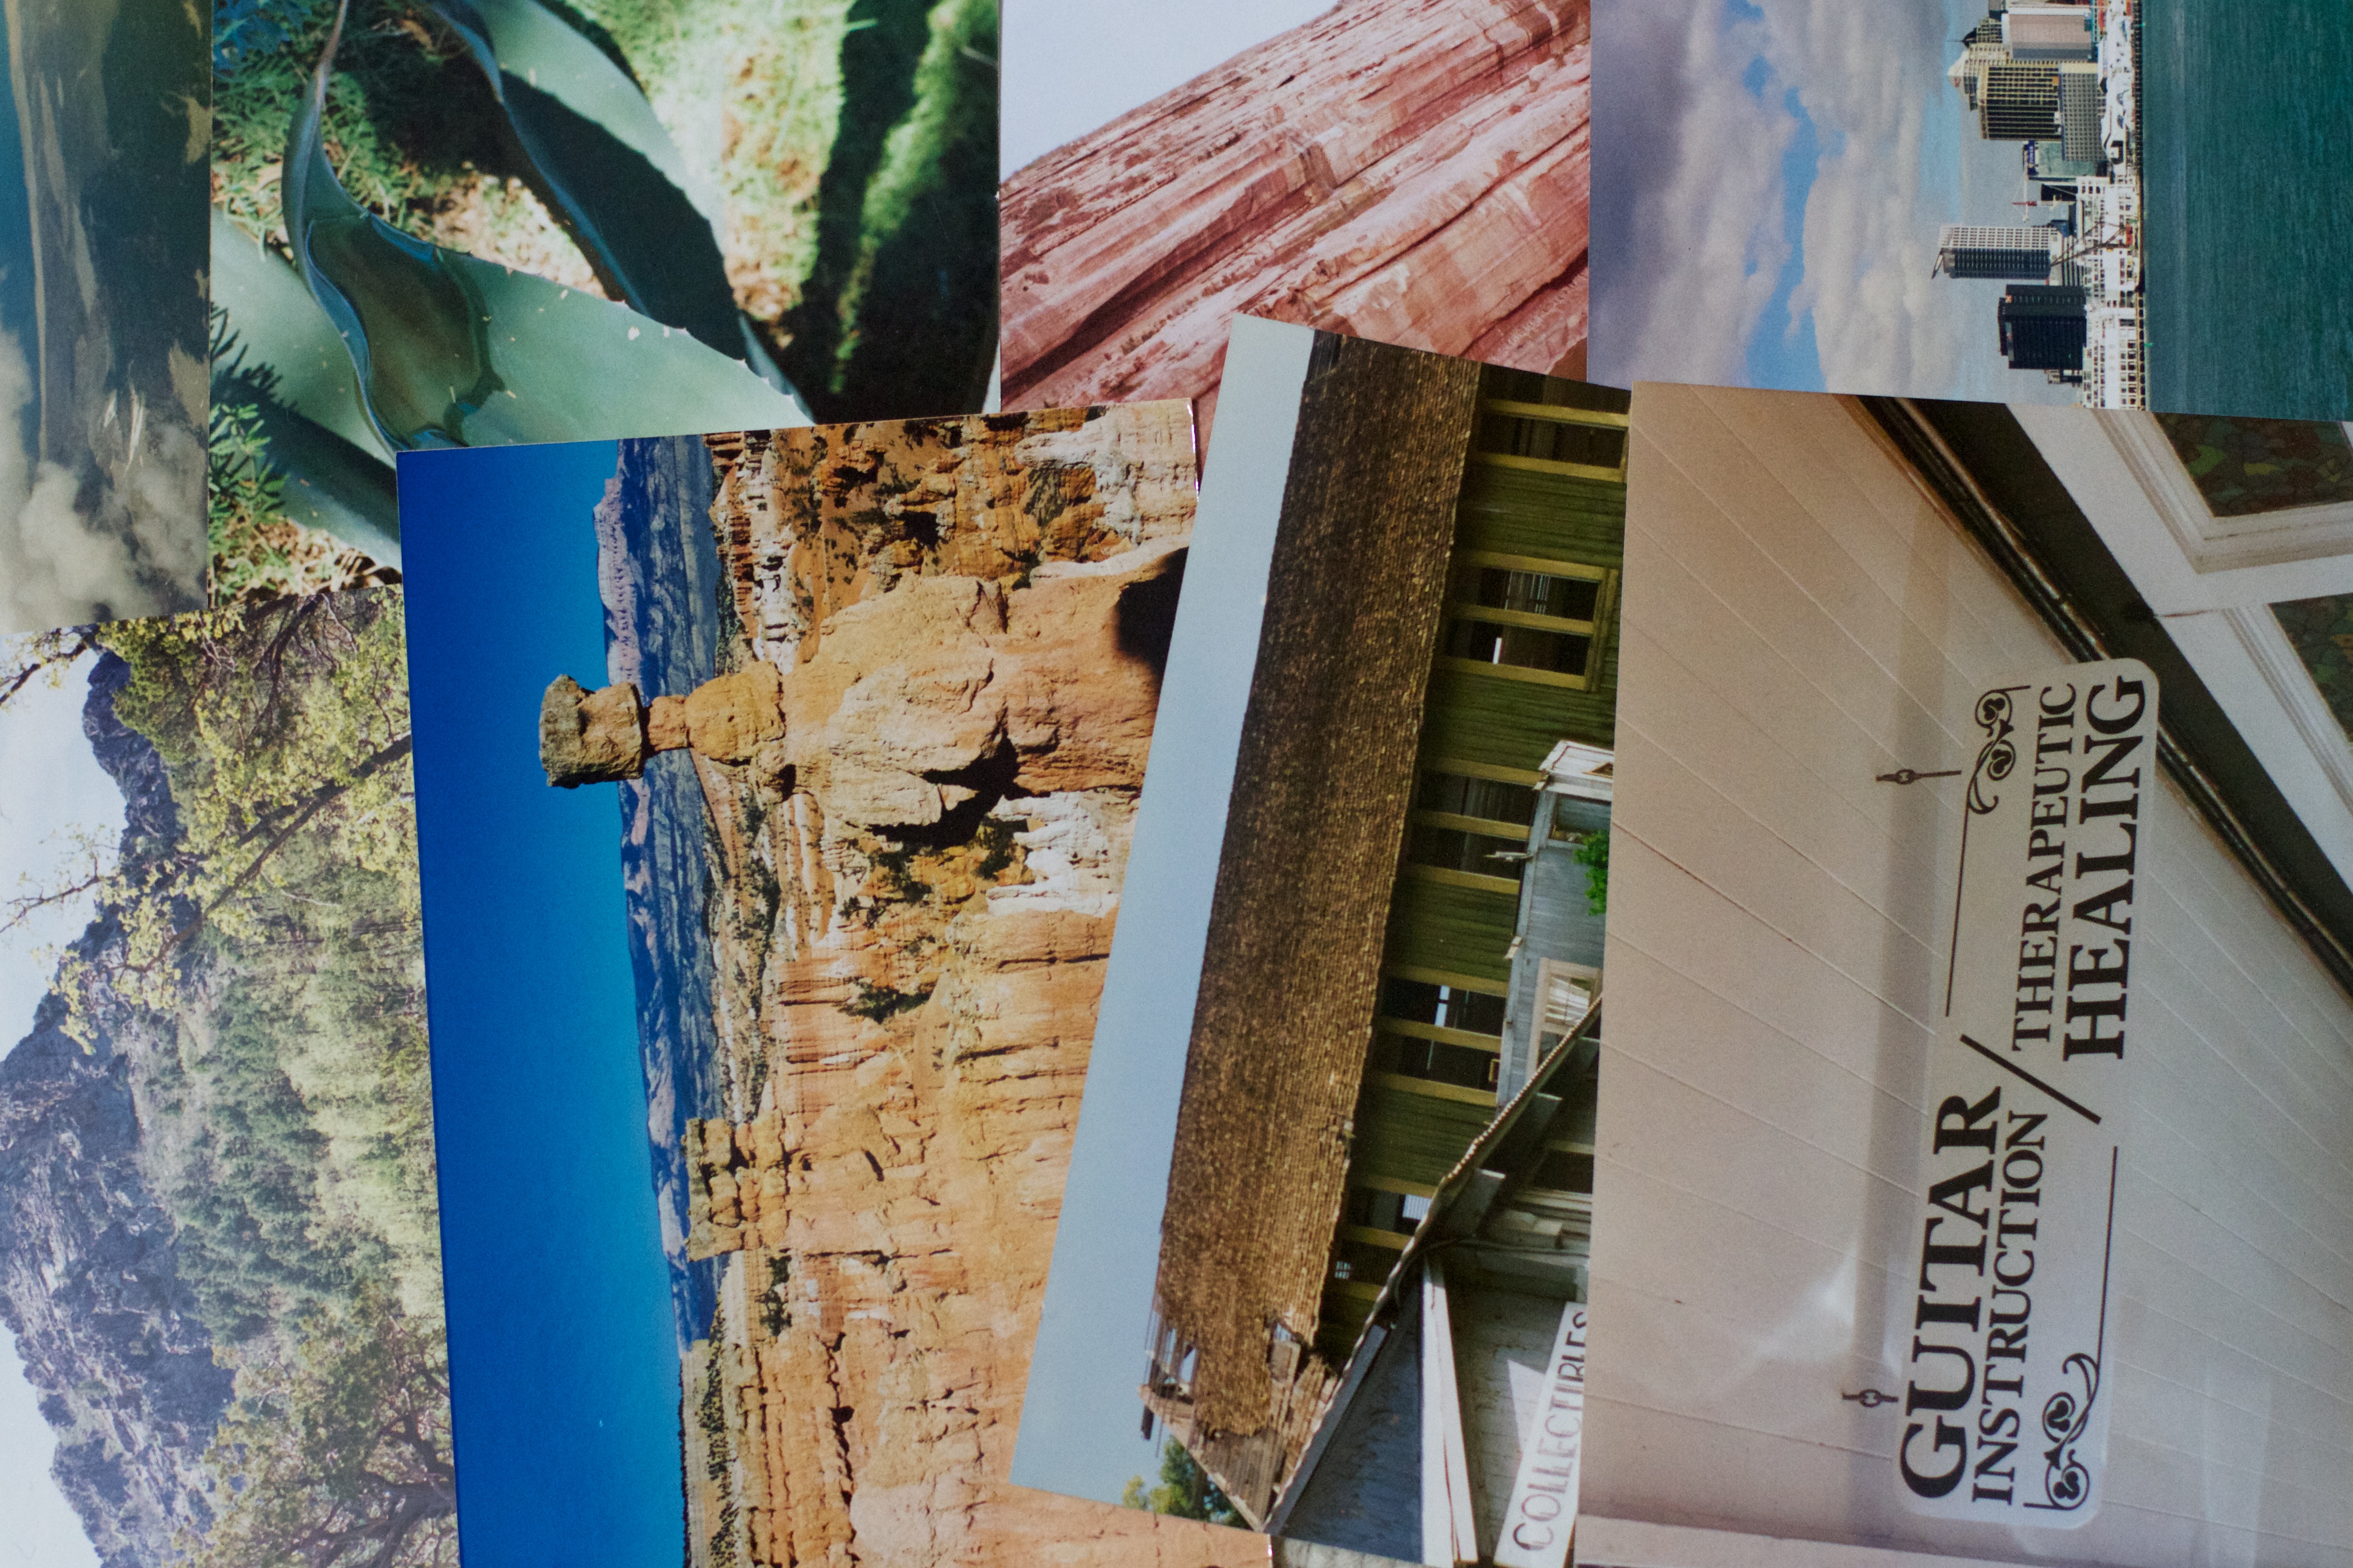
wood, wall, green, color, blue, art, image